Szczucin

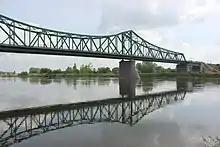
Bridge over the Vistula River

The town is placed along National Road No. 73 (Warsaw – Kielce – Tarnów – Jasło), and here regional road No. 982 stems eastwards, to Mielec, making Szczucin a local transportation hub.